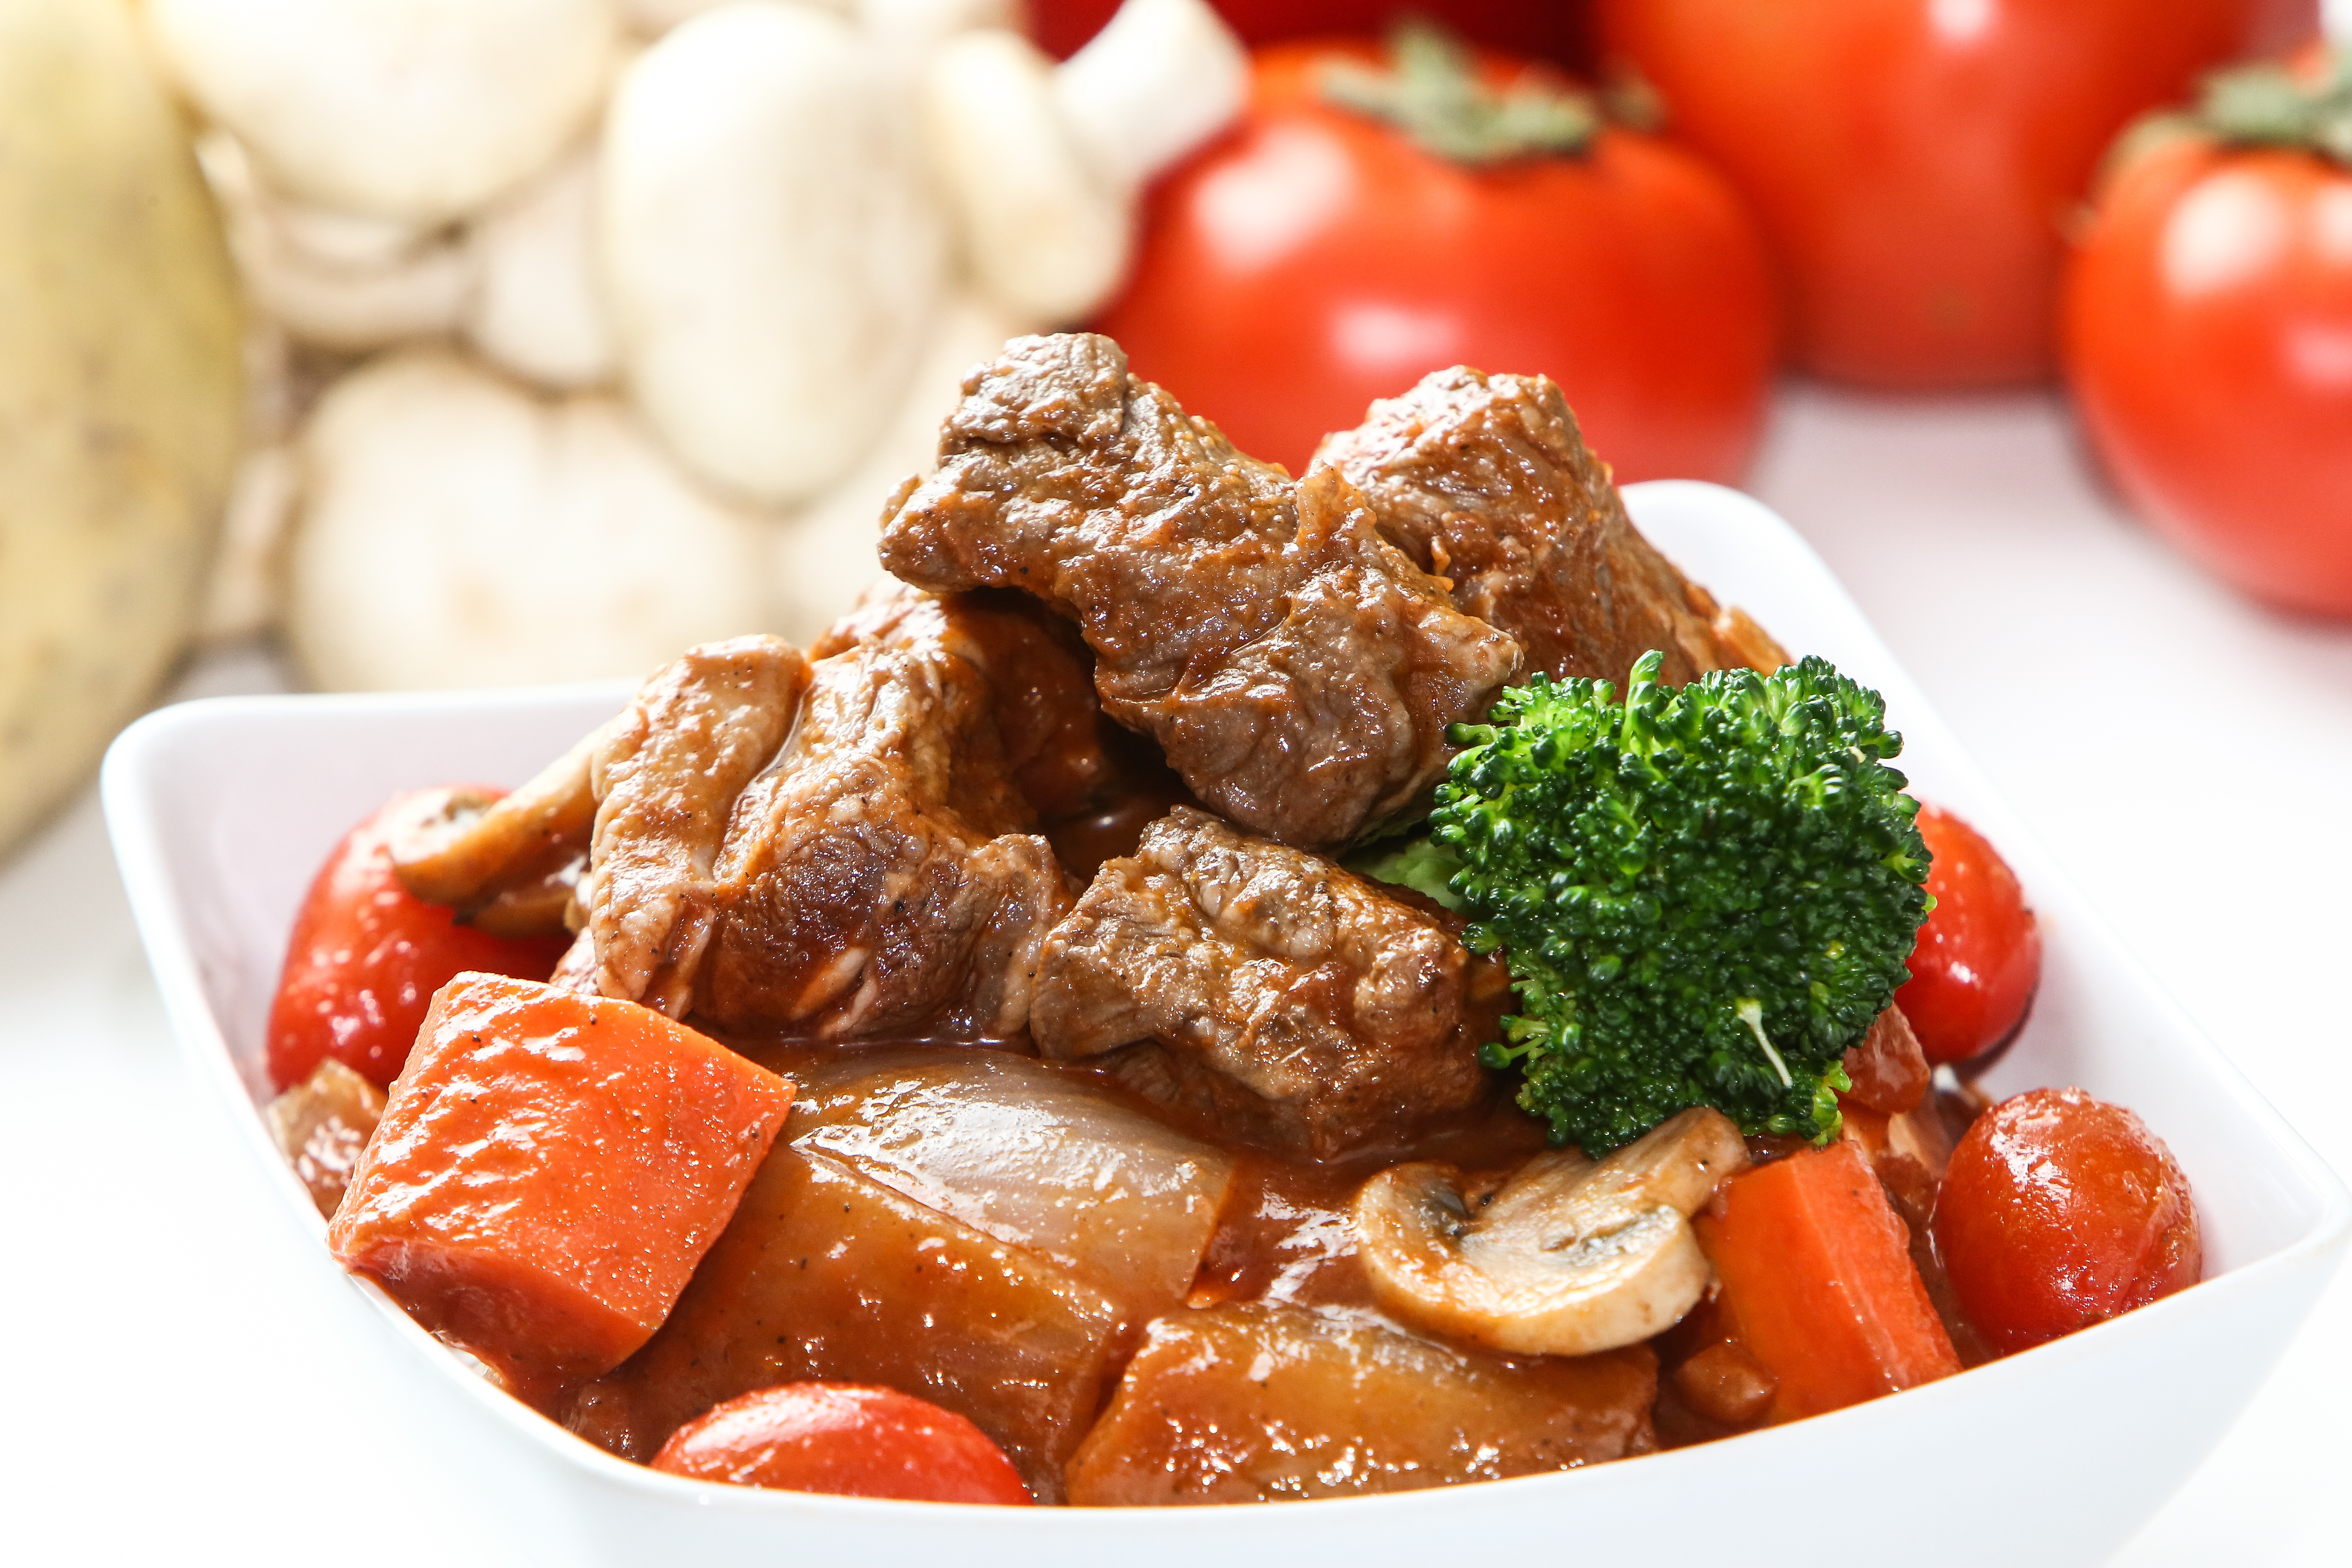
dish, meal, food, produce, gourmet, meat, cuisine, beef, background, taiwan, chinese cuisine, fruits and vegetables, xie, meatball, plaza shadow